Charles H. Stonestreet

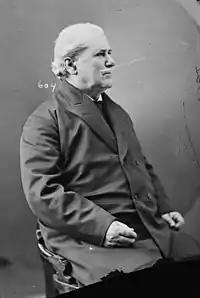
Photograph of Charles H. Stonestreet seated

Following his term at Gonzaga College, Stonestreet was appointed prefect of schools and a professor of rhetoric at Georgetown. During the Civil War, the Jesuit superiors ordered the Jesuits at Georgetown to remain publicly neutral with respect to the two belligerents. However, the majority of Jesuits and students at the school were aligned with the Confederacy; members of Stonestreet's family fought in the war for the South. He also became the Jesuit procurator to the superiors in Rome. Stonestreet served on the board of directors of Georgetown from 1861 to 1862 and from 1863 to 1864, as well as during his time as president of the university.